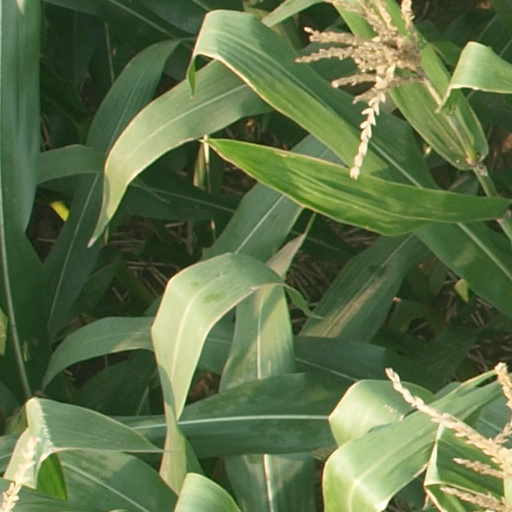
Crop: maize; corn